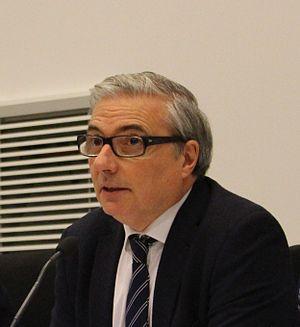
Jean-Pierre Stroobants, journaliste du quotidien Le Monde aux journées Eurotémis 2015 à Sciences Po Bordeaux.
Jean-Pierre Stroobants est un journaliste belge francophone.